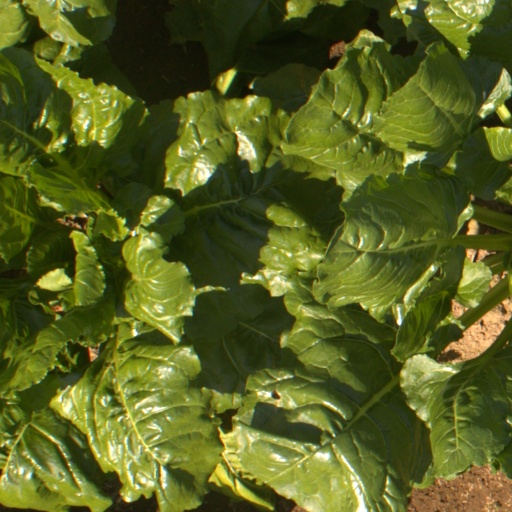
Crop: sugar beet